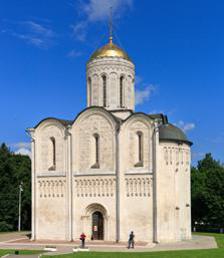
Building: Cathedral of Saint Demetrius
Country: Russia
Year built: 1191
Cathedral in the ancient Russian city of Vladimir For the cathedral in Romania , see Cathedral of Saint Demetrius, Craiova . Cathedral of Saint Demetrius The Cathedral of Saint Demetrius ( Russian Дмитриевский собор) is a cathedral in the ancient Russian city of Vladimir . It was finished in 1197 during the reign of the Grand Prince Vsevolod the Big Nest of Vladimir-Suzdal to the honour of Saint Demetrius of Thessaloniki . Being an important component of the White Monuments of Vladimir and Suzdal , the cathedral belongs to the World Heritage of UNESCO . Currently, the cathedral is a part of the Vladimir-Suzdal open-air museum. History The Cathedral of St. Dmitrii in Vladimir, Russia was built by Vsevolod III in 1193-7. It was one of several large churches he had built which also include the much larger Cathedral of Dormition , 1158–60, also in Vladimir, Russia.  The cathedral was dedicated to St. Dmitrii of Salonika ( St. Demetrios of Thesseloinka in Greek). The Cathedral of St. Dmitrii was originally connected directly with Vsevolod’s palace and was for his personal use.  The palace no longer exists and the church has been renovated many times since it was first built but it has kept is predominant features and iconographic program.  The most extensive renovation was in 1832 when the some attached structures which used to connect it to the palace were removed.  At that time, some of the exterior blocks were moved and some replaced with newly carved blocks. It was included on the UNESCO World Heritage List in 1992. Exterior The cathedral is masonry and made from local white limestone blocks.  It is cubic in form similar to many earlier churches in Bogolyubovo especially the Church of the Intercession on the Nerl (1165). It has four columns on the interior which supports drum and cupola.  The exterior walls are separated into three bays each with the one in the middle larger than the others.  Each bay contains a zakomara at the top. They are also separated at mid-level by a horizontal arcade frieze.  One side of the cathedral contains an apse which is also separated into three parts.  The windows and doors are deeply recessed with extensive carved ornamentation. Carvings King David surrounded by angels and chimeras. The most striking feature of the cathedral are the extensive shallow relief carvings which cover the upper half of the exterior walls above the arcade frieze and the drum below the cupola.  The source of the artisans and provenance for these carvings seems to be an amalgam of many influences.  The most likely are earlier Bogoluiubovo churches, Balkan churches and Armenian churches. Vladimir, at end of the 12th century, was a cosmopolitan and artistic center.  Architects and artisans from both the east and west who resided there were used in the construction of the church.  In addition, Vsevolod’s mother was a Byzantine princess and Vsevolod lived in Constantinople for several years during his childhood.  Another source of inspiration may also have been portable carvings such as Byzantine ivories . The carvings consist of animals and plants as well as figures in rows and scenes in the zakomary .  Some carvings are also ornamental patterns.  The patterns, plants and animals (both real and imaginary) might be based pagan beliefs and traditions, traditional Russia folklore or Christian theological themes. These types of carvings make of the majority of the decoration on the cathedral. In each zakomara, there is a figural scene.  The most prominent, on the west façade in the central bay, is a scene featuring King David surrounded by angels and chimeras.  King David is also featured on the south façade central bay surrounded by warrior saints.  Other prominent figures, in addition to Christ and Mary, include Solomon, Alexander the Great, Hercules, warrior saints and churchmen.  The final piece of this theme being the zakomara of the north façade left showing the donor, Vsevolod with his sons.  In a time when power and territory were taken and held by military might, the building of churches and palaces which support the prince’s authority are important.  This cathedral, not unlike the Cathedral of Dormition by its size and grandeur, by its iconographic program reinforces the prince’s authority by linking it to ancient kings and philosophers, biblical figures and military leaders. Interior While a few carvings are still intact inside the cathedral, the most important original feature of the interior are a few frescoes above and around the west entrance that have survived since the late 12th century.  The quality of the work varies.  The best work in the faces of saints and angels in the Last Judgement scene are likely the work of Byzantine masters with their Russian pupils completing less important parts such as drapery and background.  The lines and shading of the better parts is comparable to the best work in Greece and Byzantium.  The icon of the Virgin of Vladimir was also known to be in the nearby Cathedral of Dormition at the time the frescoes were painted so was likely a source of inspiration and training. Resources Brumfield, W. (1993). A history of Russian architecture. Cambridge ; New York, NY, USA: Cambridge University Press. Brumfield, W. (1997). Landmarks of Russian architecture : A photographic survey (Documenting the image ; v. 5). Australia: Gordon and Breach. Hamilton, George Heard. The art and architecture of Russia. Penguin Books, 1983. Hare, Richard. The art and artists of Russia. New York Graphic Society, 1966. Kornilovich, K. (1967). Arts of Russia : From the origins to the end of the 16th century. Cleveland: World Pub References